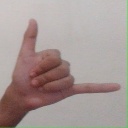
अक्षर: द